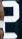
Number: 2